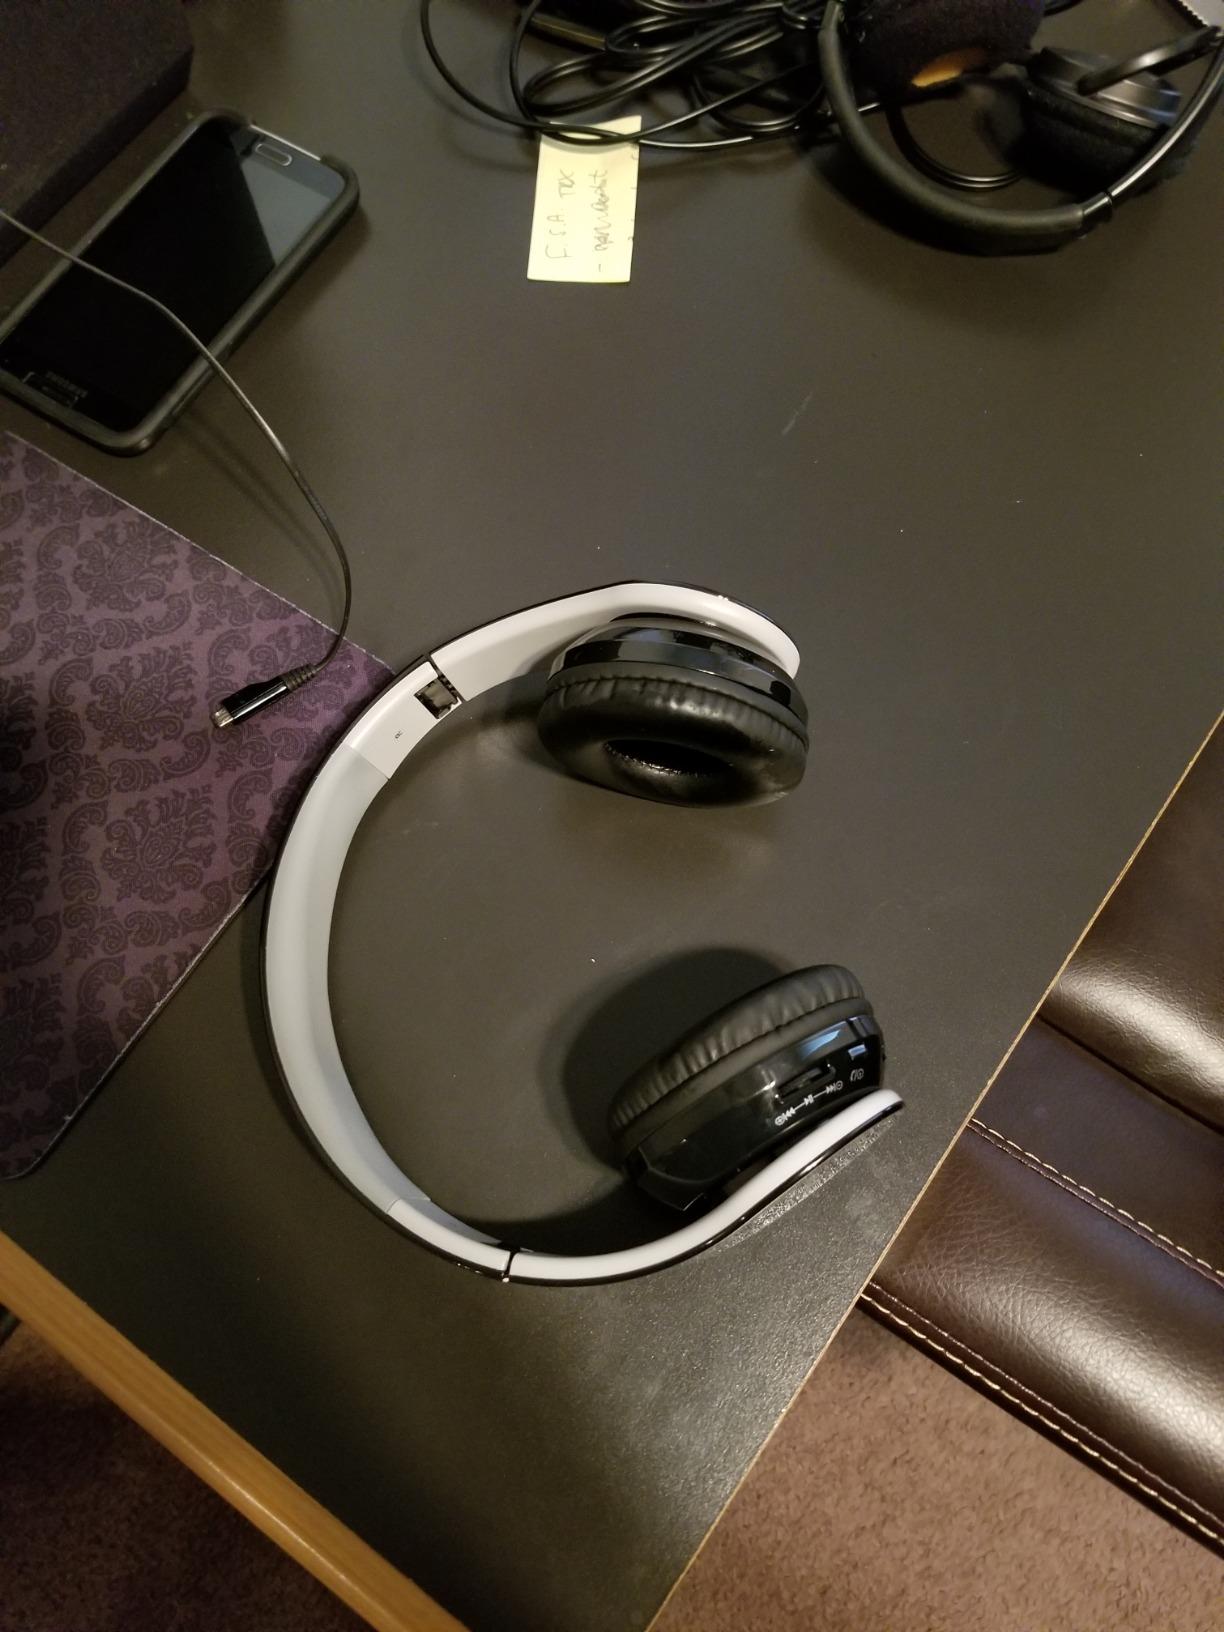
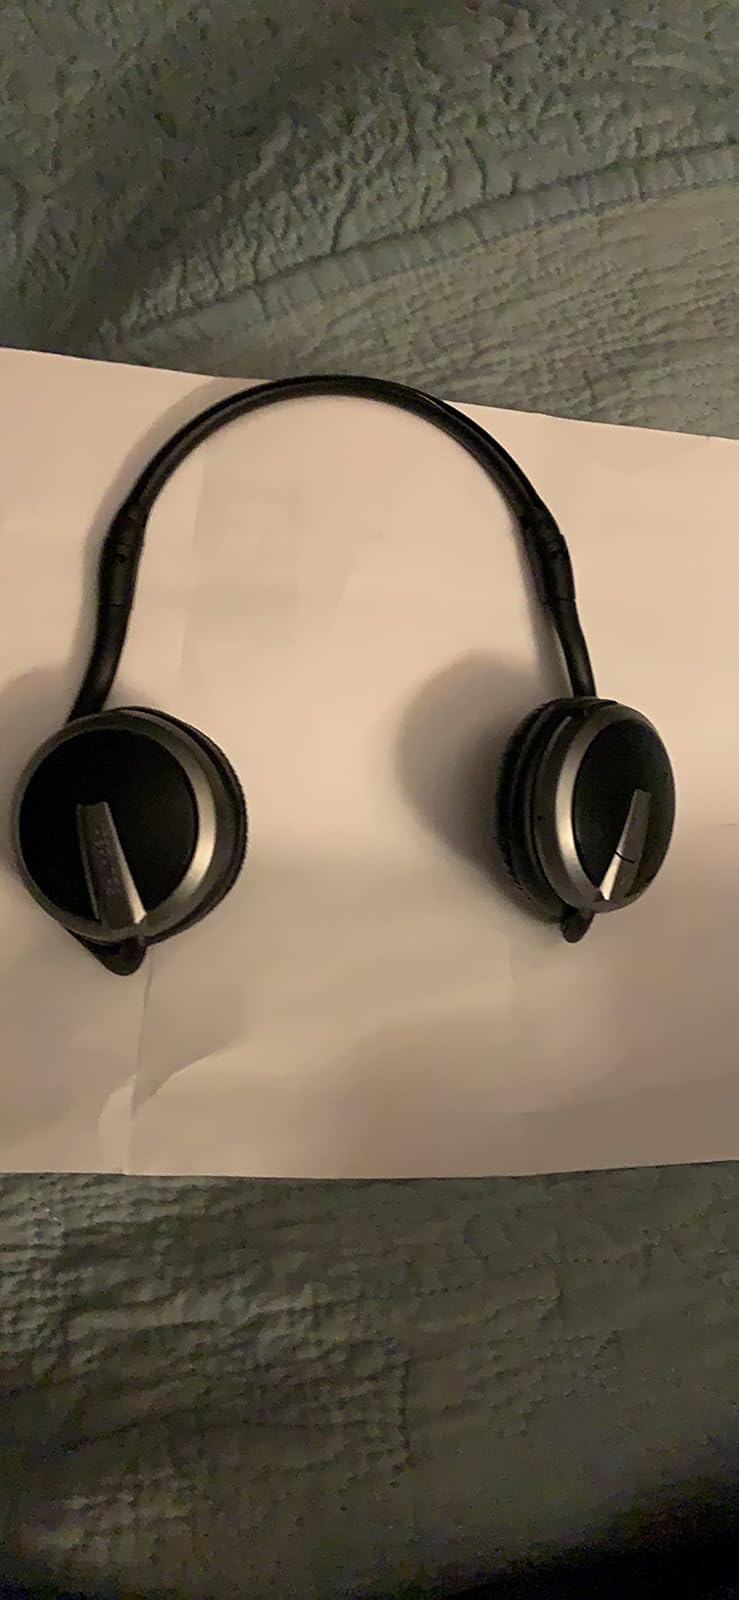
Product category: headphones
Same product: no